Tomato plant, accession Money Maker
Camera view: vertical (180 deg); turntable rotation: 180 degrees
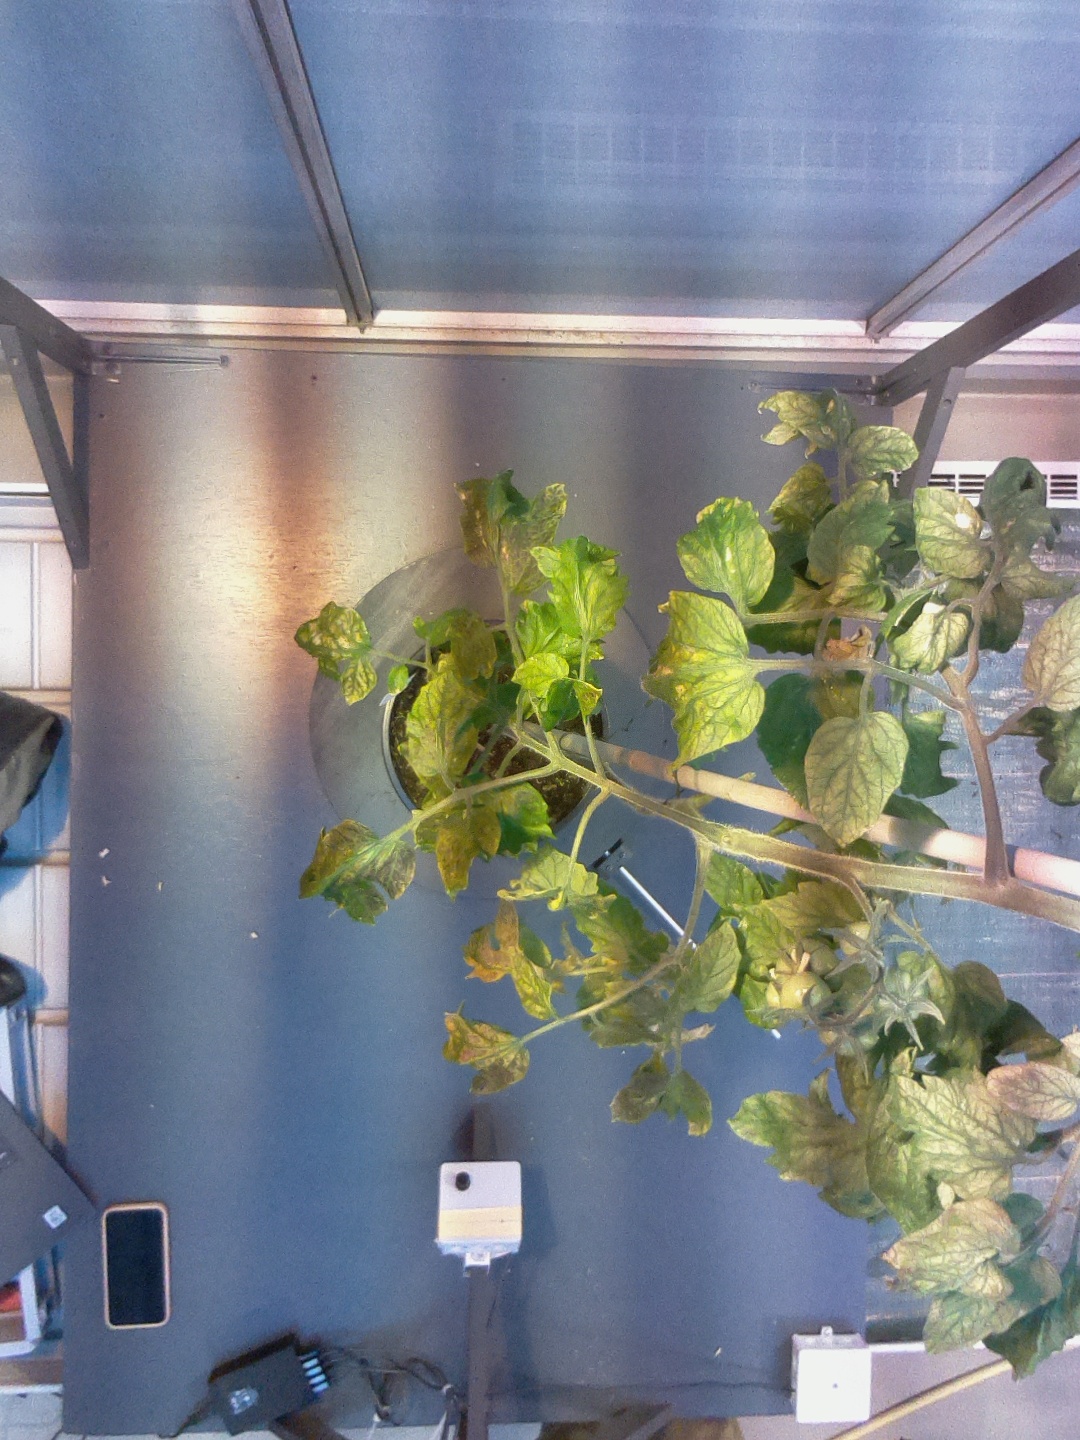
BBCH growth stage 74: 40%-50% of final fruit size